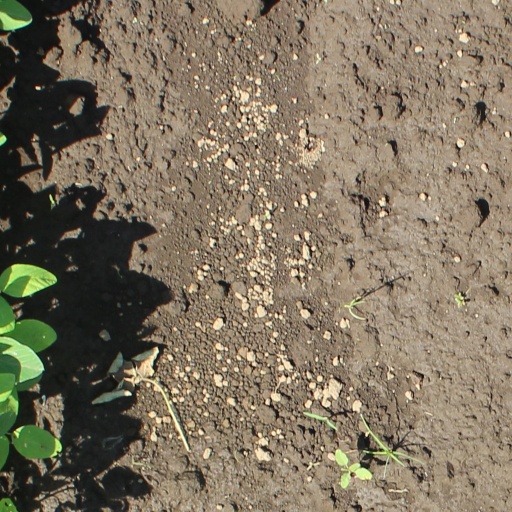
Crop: soybean